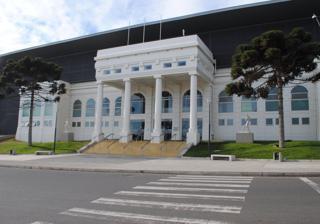
Building: Estadio Elías Figueroa Brander
Country: Unknown
Year built: 1931
Multi-purpose stadium in Valparaíso, Chile Estadio Elías Figueroa Brander Playa Ancha Full name Estadio Elías Figueroa Brander de Valparaíso Former names Estadio Municipal de Valparaíso (1931 − 2005), Estadio Regional Chiledeportes (2005 − 2012) Location Valparaíso , Chile Coordinates 33°01′19″S 71°38′24″W / 33.022°S 71.640°W / -33.022; -71.640 Owner Chiledeportes Capacity 20,575 Field size 105 x 68 m Surface grass Construction Opened December 25, 1931 ( 1931-12-25 ) Reopened 19 February 2014 Construction cost $19.000.000.000 Architect Gerardo Marambio, Claudio Aceituno,Claudio Palavecino, Mauricio Carrion Tenants Santiago Wanderers Estadio Elías Figueroa Brander ( Spanish pronunciation: [eˈli.as fiɣeˈɾoa] | in English: Elías Figueroa Brander Stadium ), formerly known as Estadio Regional Chiledeportes and Estadio Municipal de Valparaíso , is a multi-purpose stadium in Valparaíso , Chile .  It is commonly known as Estadio Playa Ancha , due to the suburb where it is located. It is currently used mostly for football matches and is the home stadium of Santiago Wanderers .  The stadium holds 20,575, was built in 1931 and renovated in 2014. The highest attendance at the Elías Figueroa, then "Municipal de Valparaiso", was 23,109 for a Primera Division league match between Santiago Wanderers and Colo-Colo (0-2) on October 25, 1953. In July 2022, the venue was confirmed to host the women's football tournament at the 2023 Pan American Games . In July 2024, it was confirmed as one of the 5 host venues for the 2025 FIFA U-20 World Cup . References